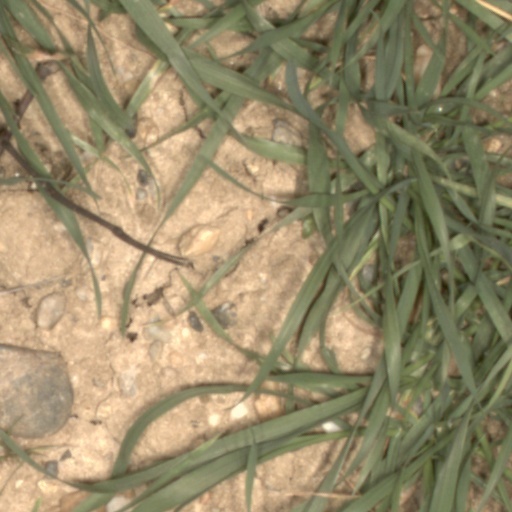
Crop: wheat